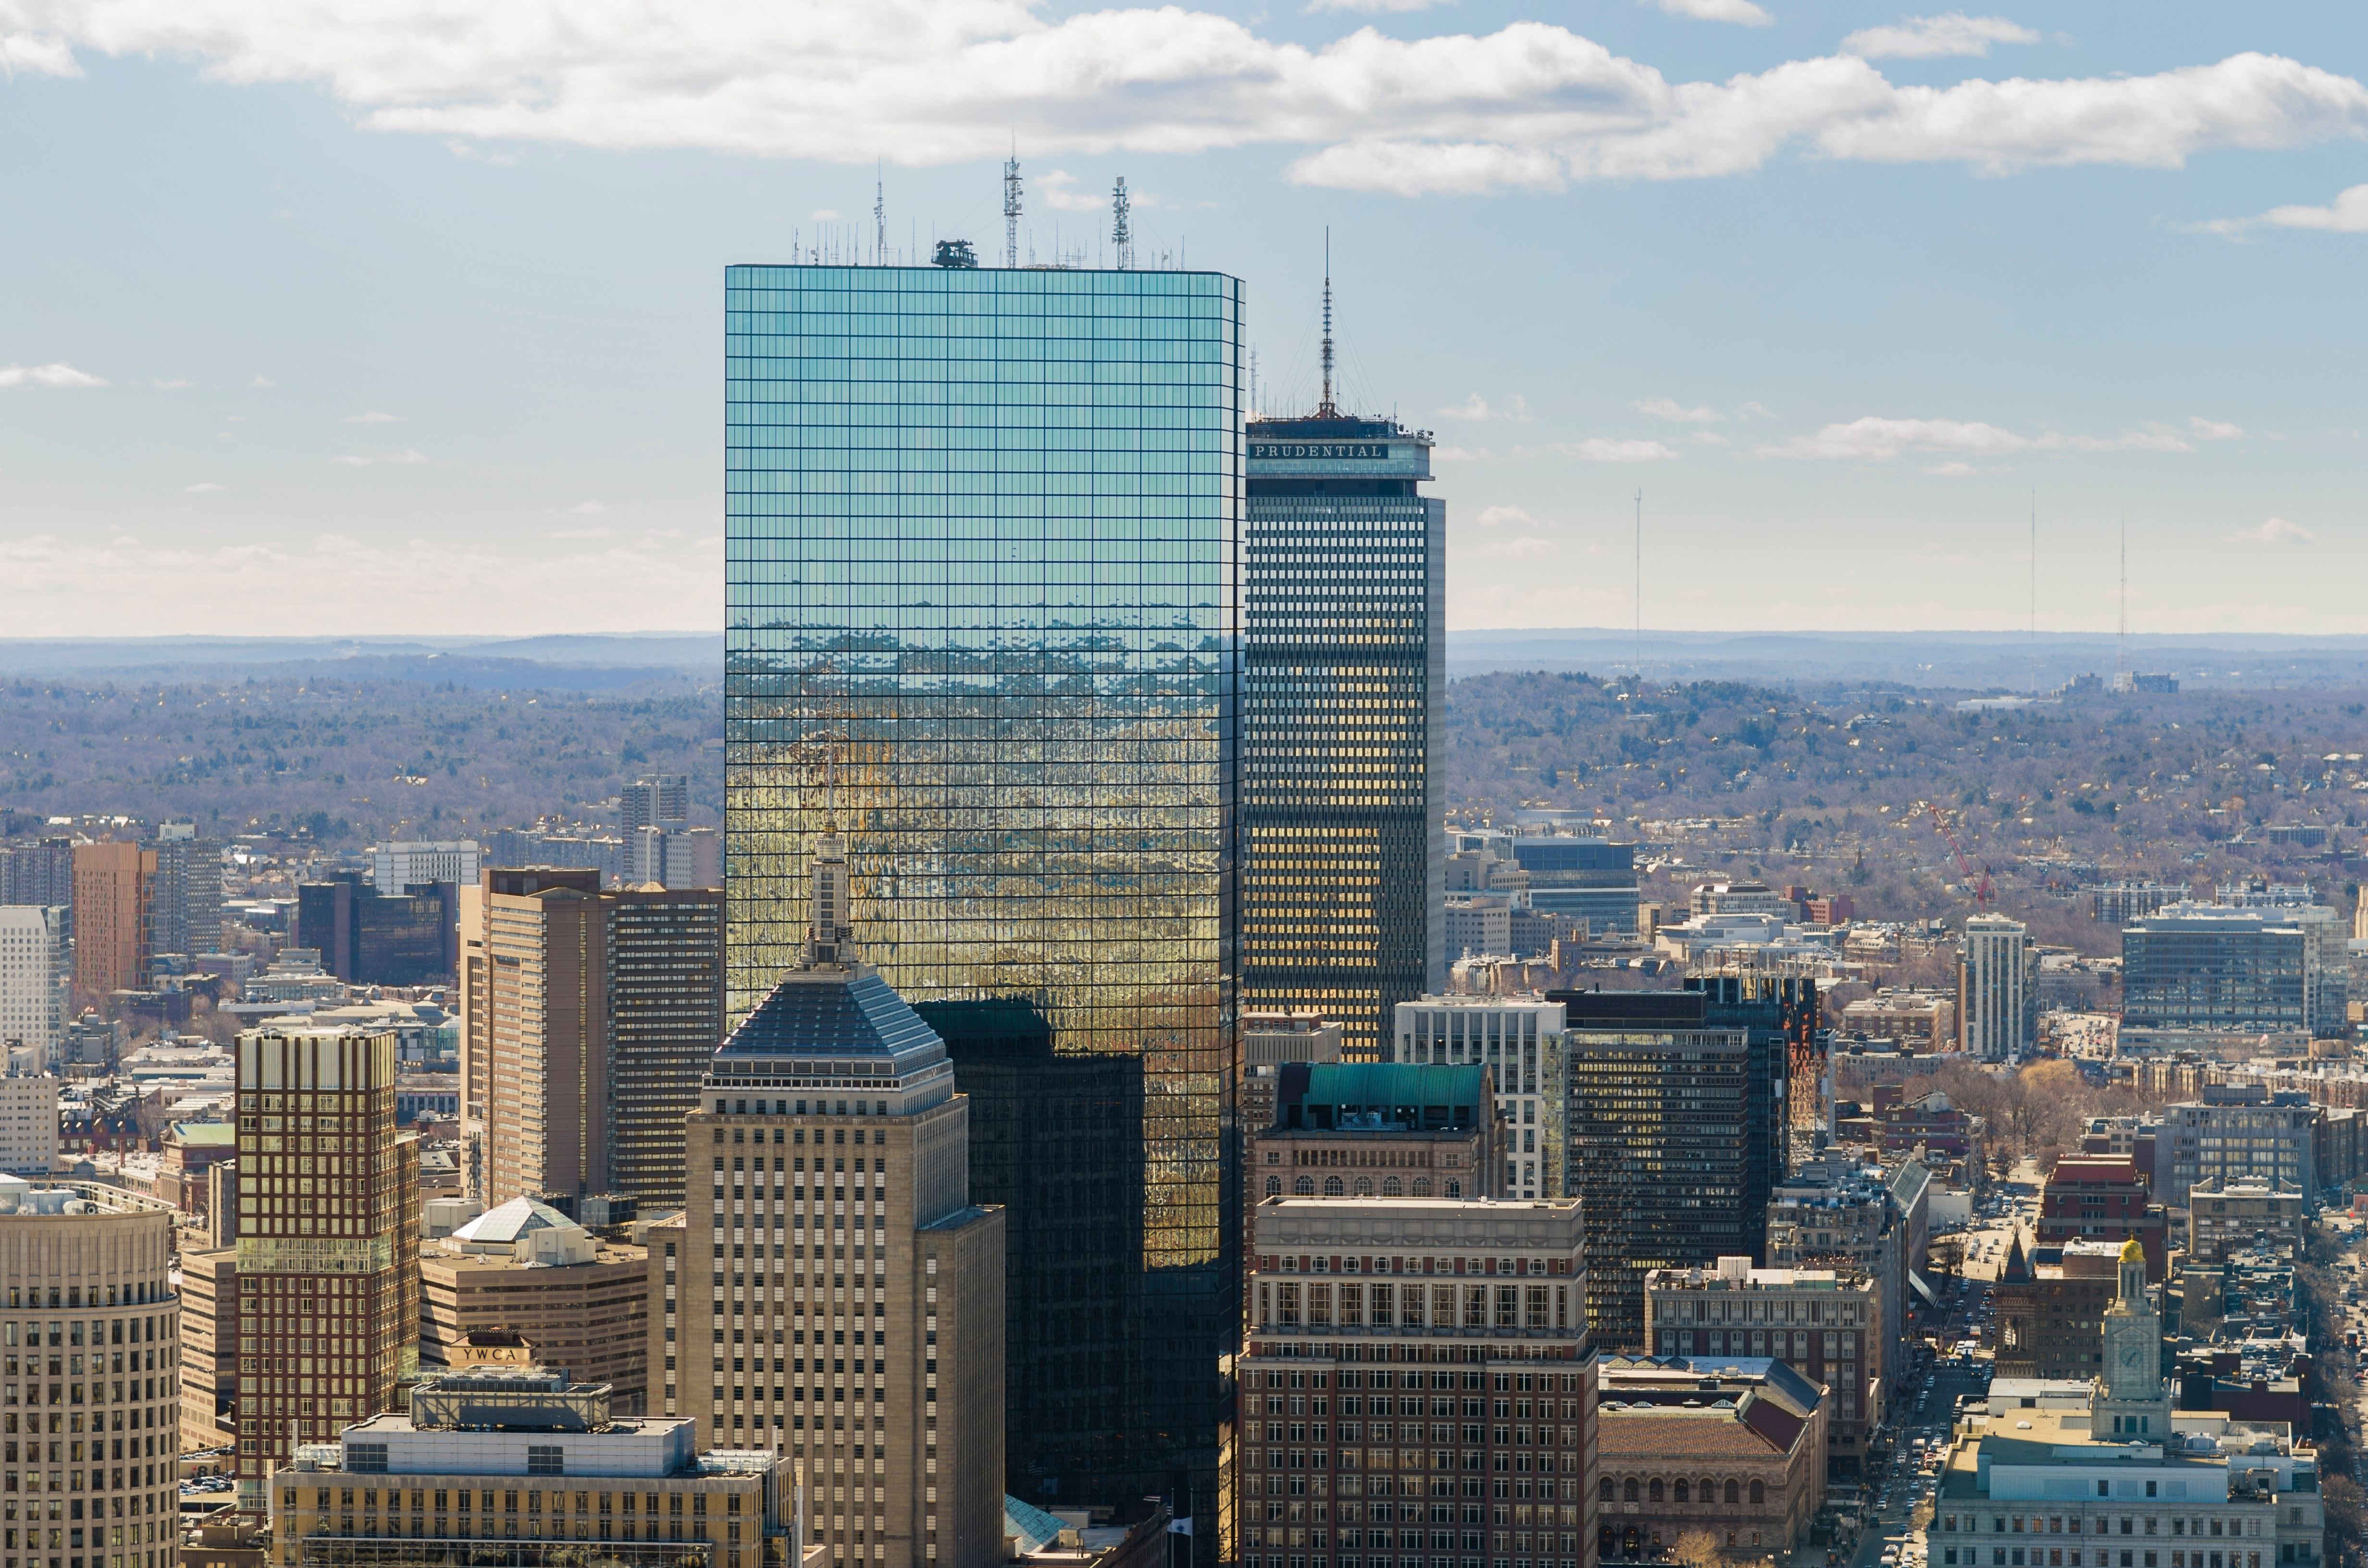
horizon, skyline, city, skyscraper, cityscape, downtown, tower, landmark, tower block, metropolis, neighbourhood, bird's eye view, aerial photography, urban area, residential area, geographical feature, human settlement, atmosphere of earth, metropolitan area